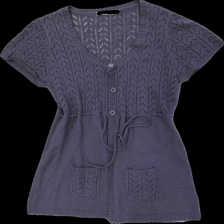
View: front
Type: Dress
Category: Ladies
Brand: Jasmine
Colors: Purple
Material: 85% akryl 15% bomull
Pattern: Other
Cut: C-collar
Size: L
Season: All
Holes: Major
Damage: nopprigt
Damage location: middle center
Damage 2: nopprigt
Damage 2 location: bottom center
Damage 3: nopprigt
Damage 3 location: middle center
Price range: <50
Recommended usage: Export
Description: stickad klänning